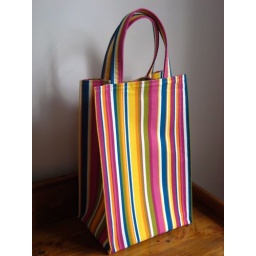
market bag in autumn stripey2